Lisa Gleave

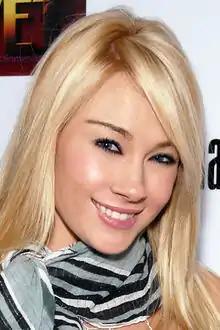
Gleave in 2008

Lisa Gleave (born November 11, 1976) is an Australian-American glamour model and TV personality, known for her work as a Barker's Beauty on "The Price Is Right" and her appearances on the show "Deal or No Deal".